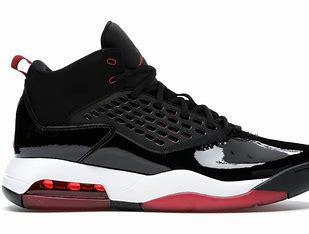
Brand: Jordan
Model: Maxin 200